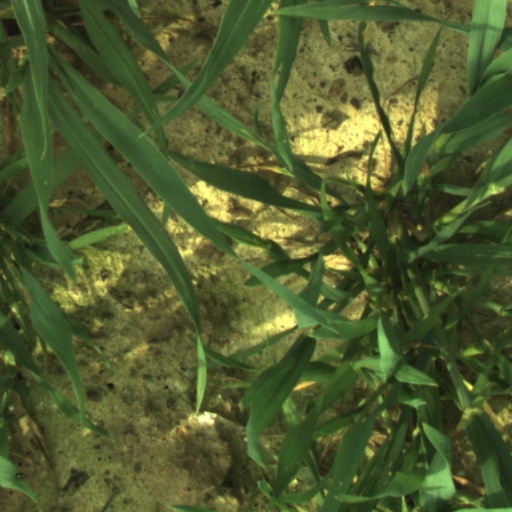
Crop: wheat